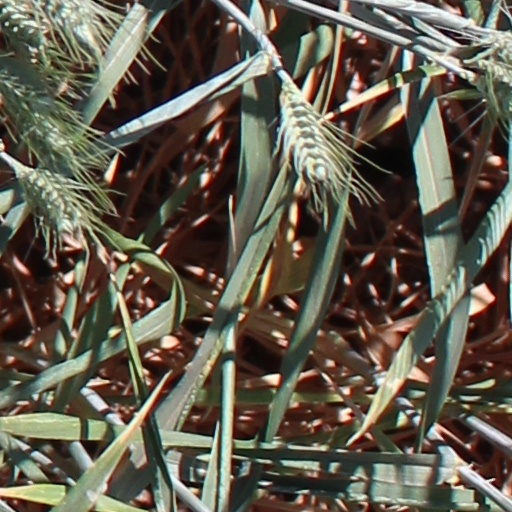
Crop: wheat